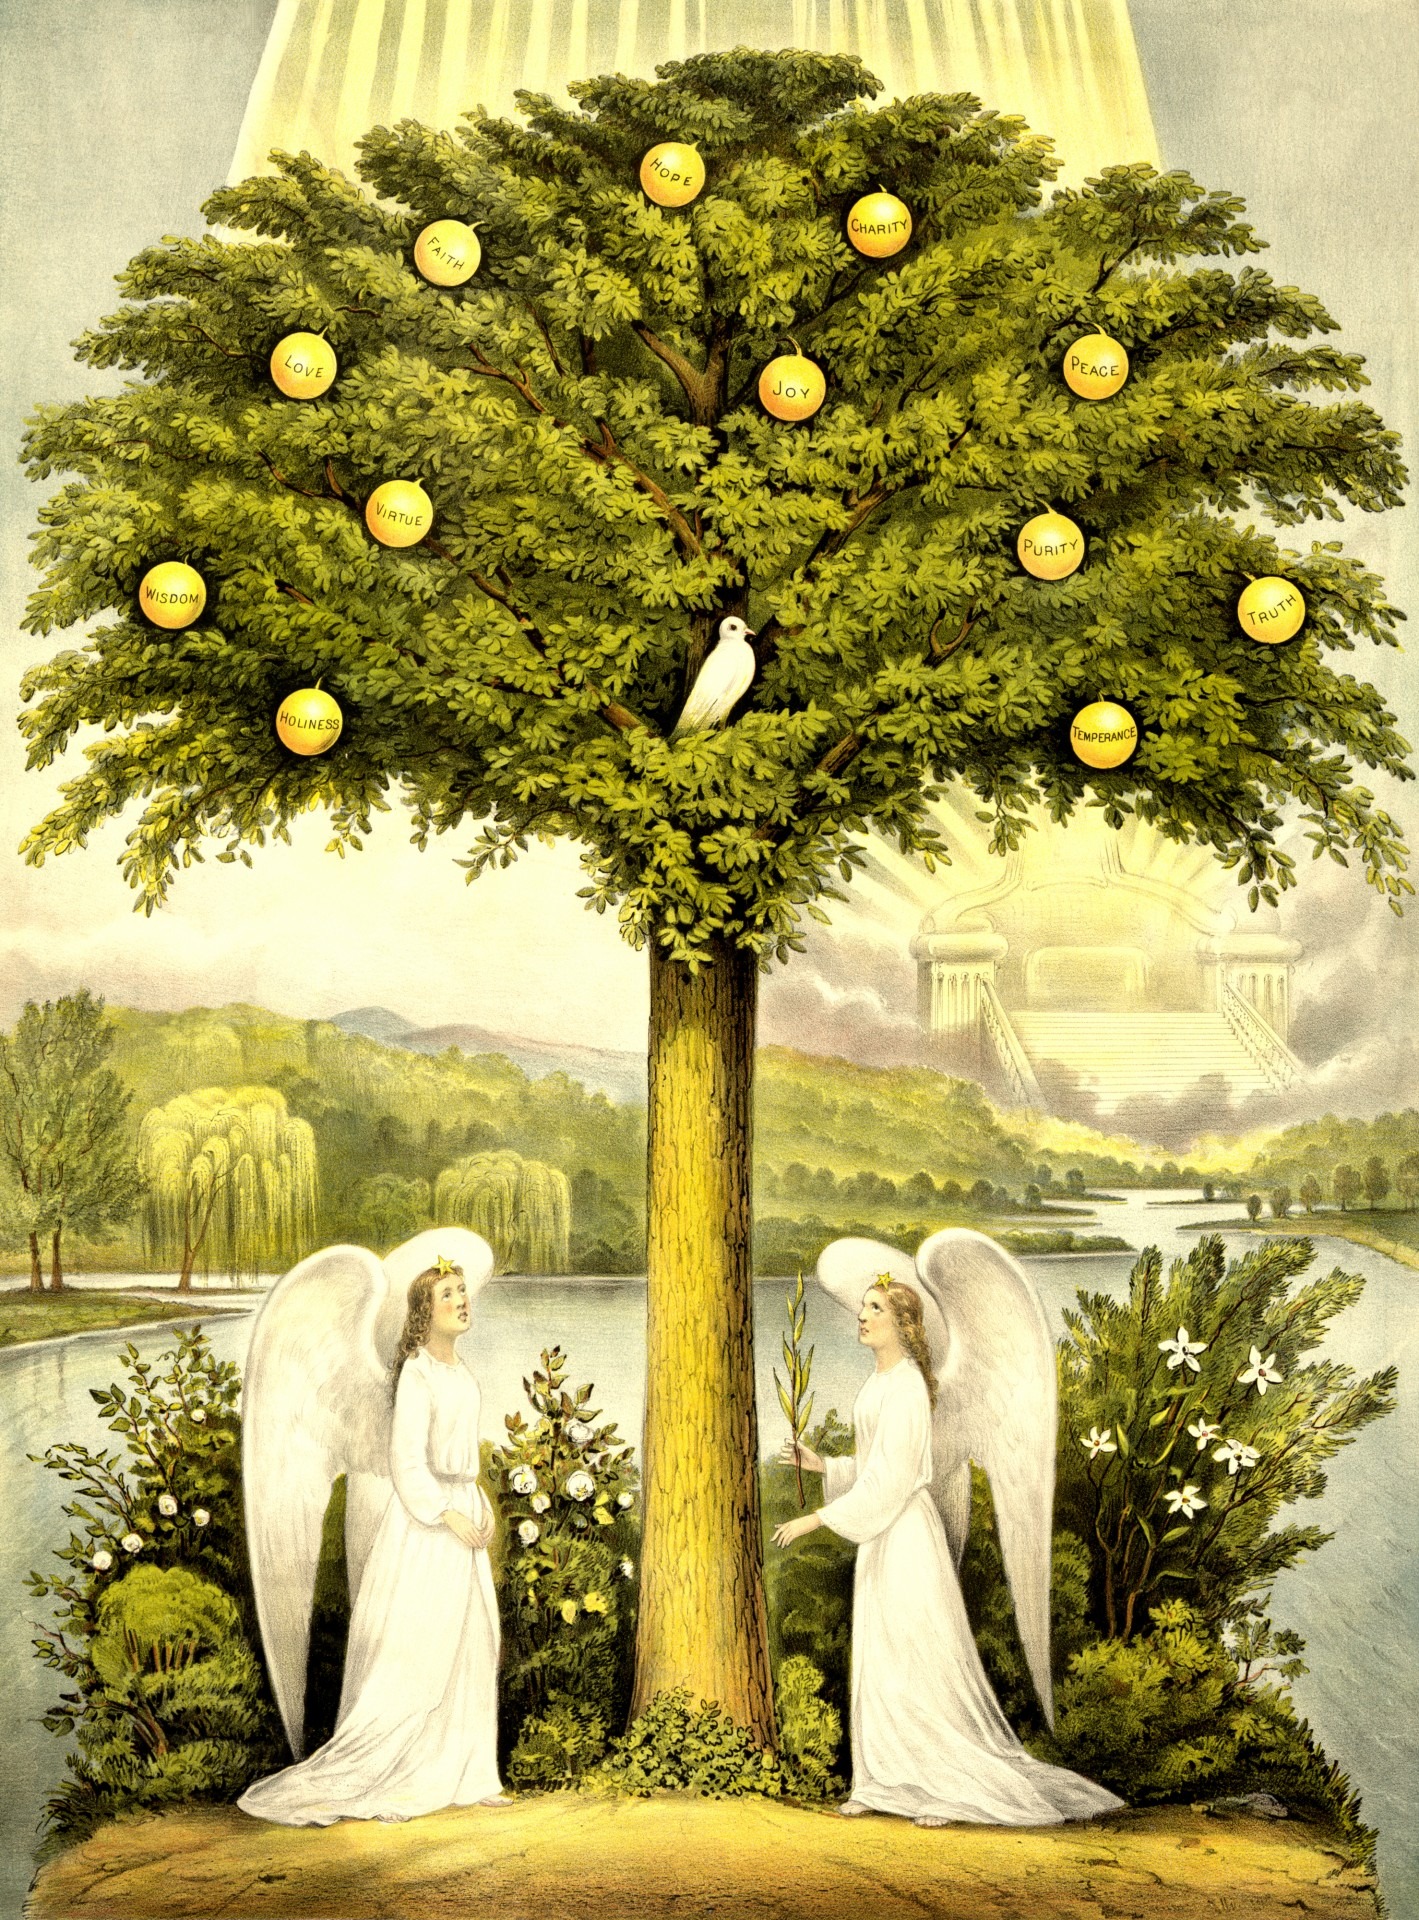
tree, vintage, antique, flower, religion, botany, christian, christmas decoration, religious, art, illustration, christianity, angels, floristry, tree life